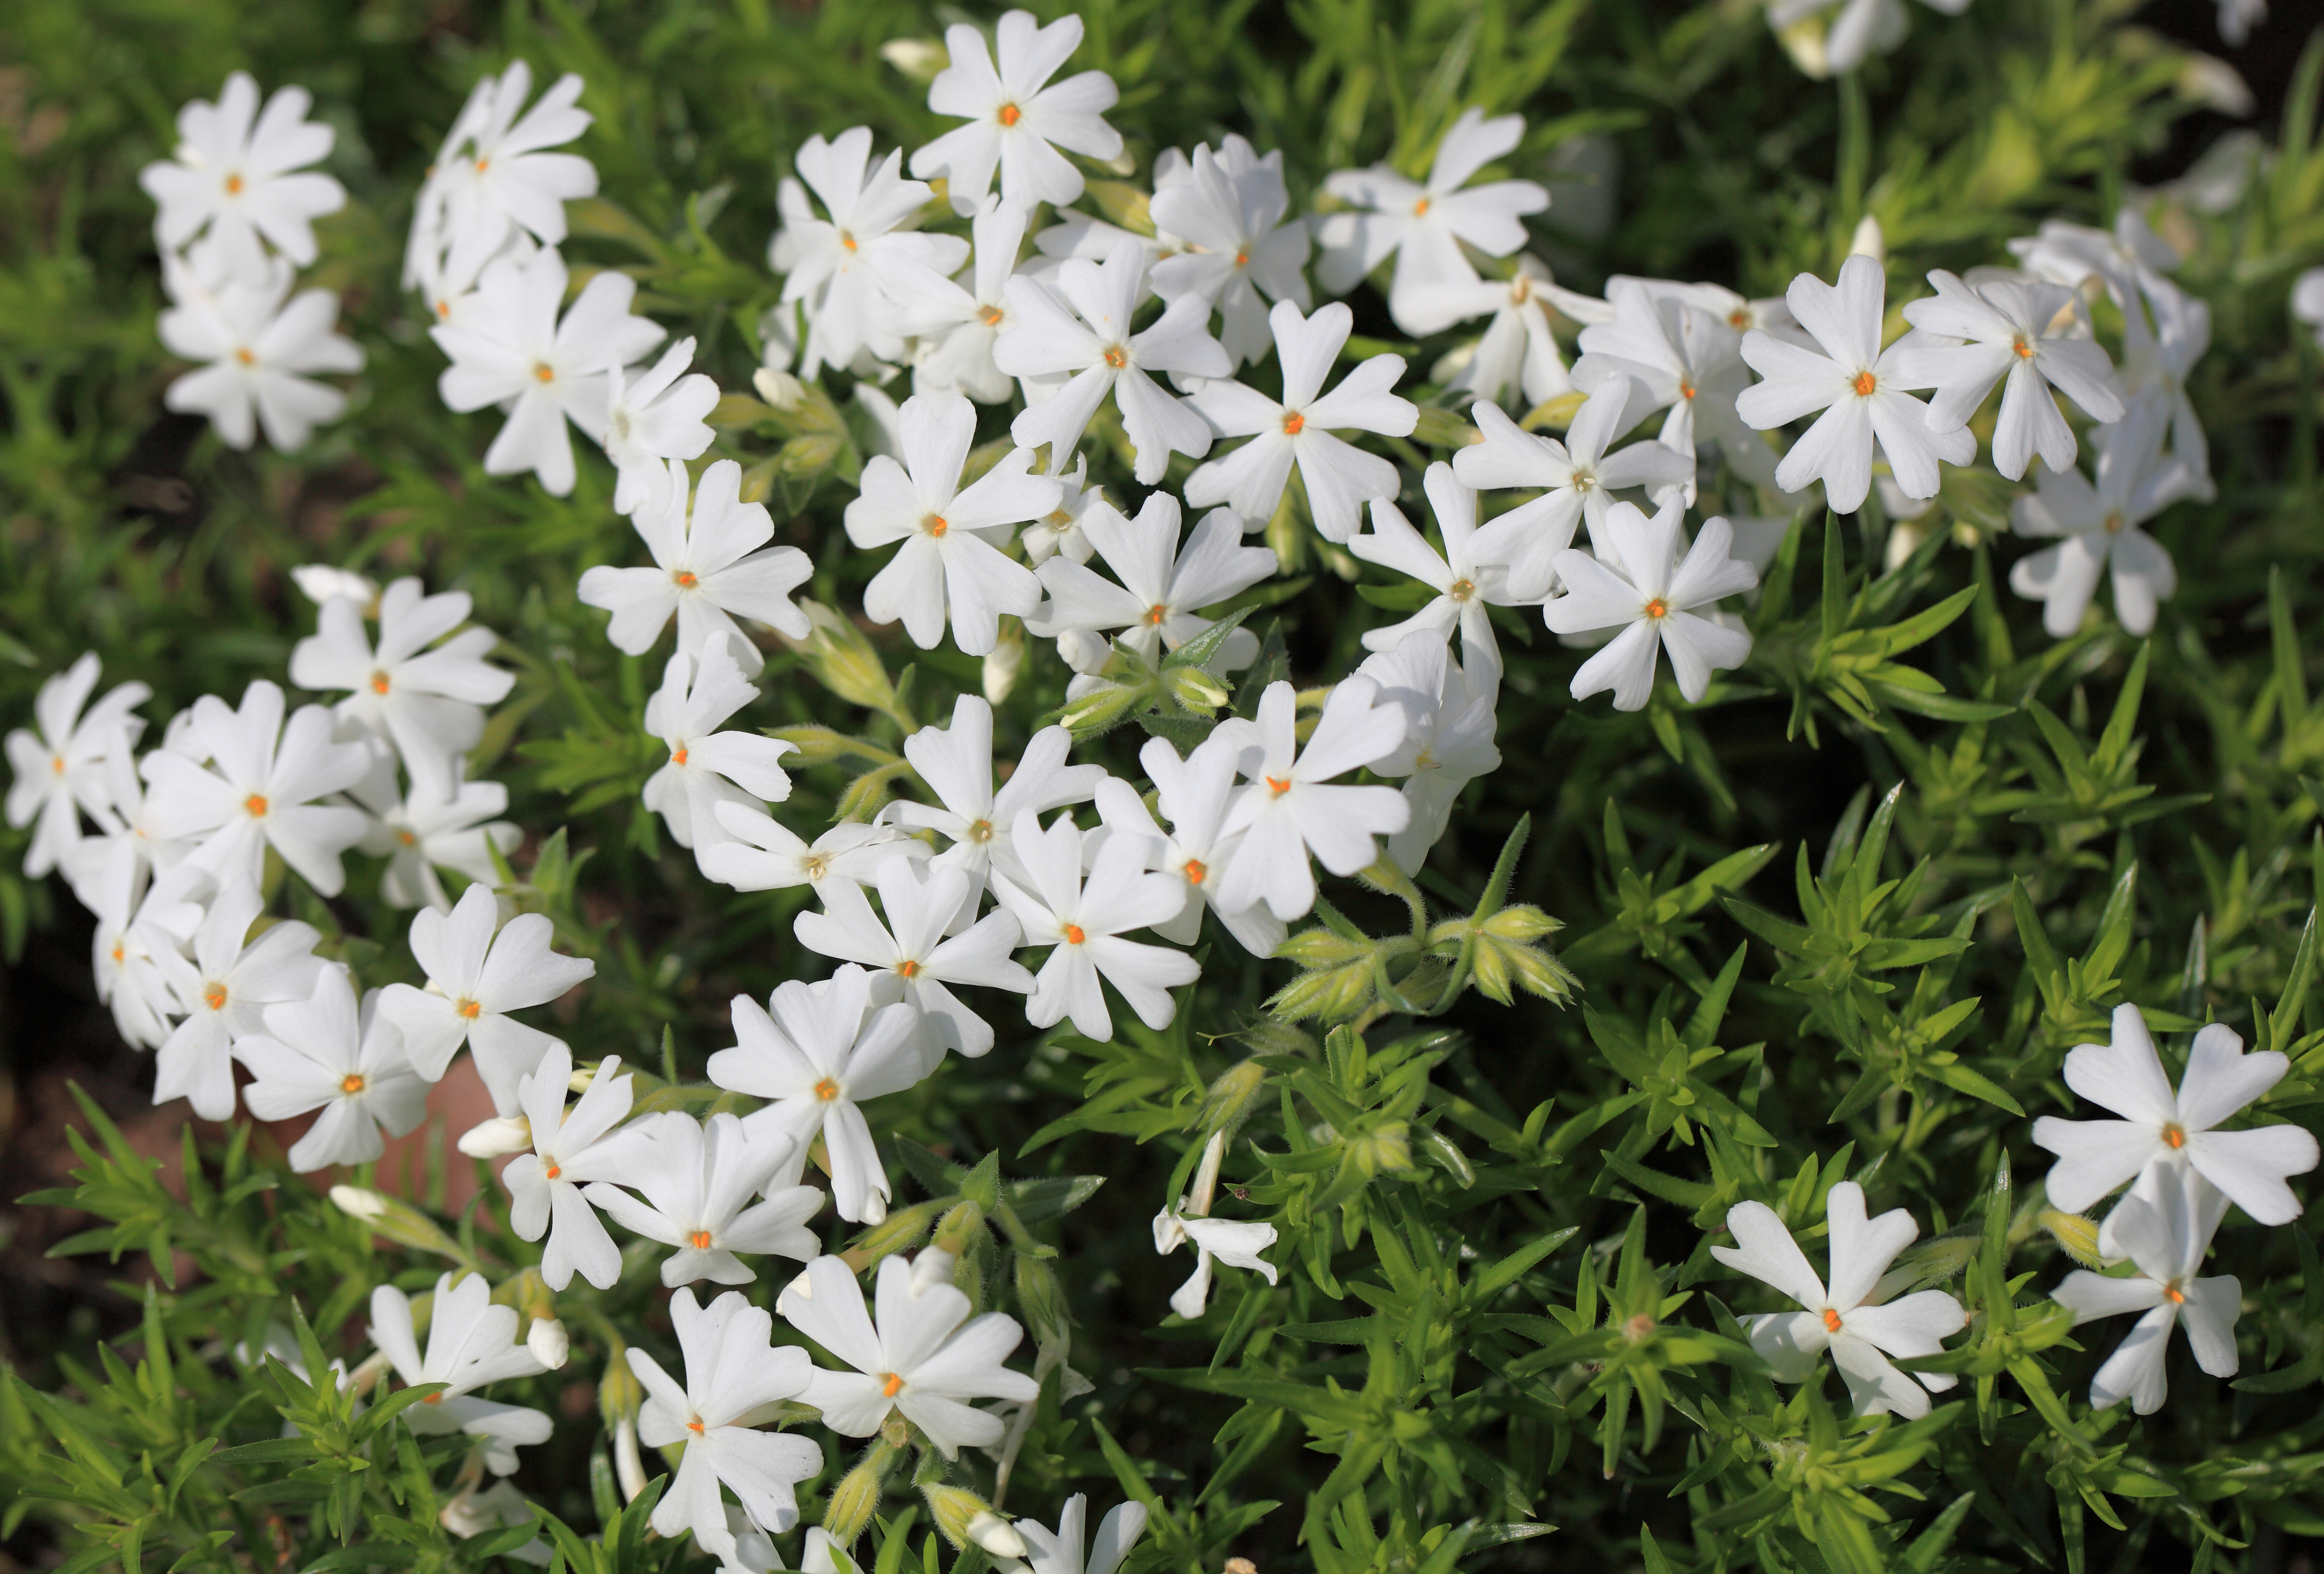
plant, flower, high, park, flora, wildflower, shrub, 5d, hires, markii, hi, res, resolution, saitama, phlox, subulata, hikigun, candytuft, edelweiss, jasmine, flowering plant, land plant, sweetscented bedstraw, breckland thyme, evergreen candytuft